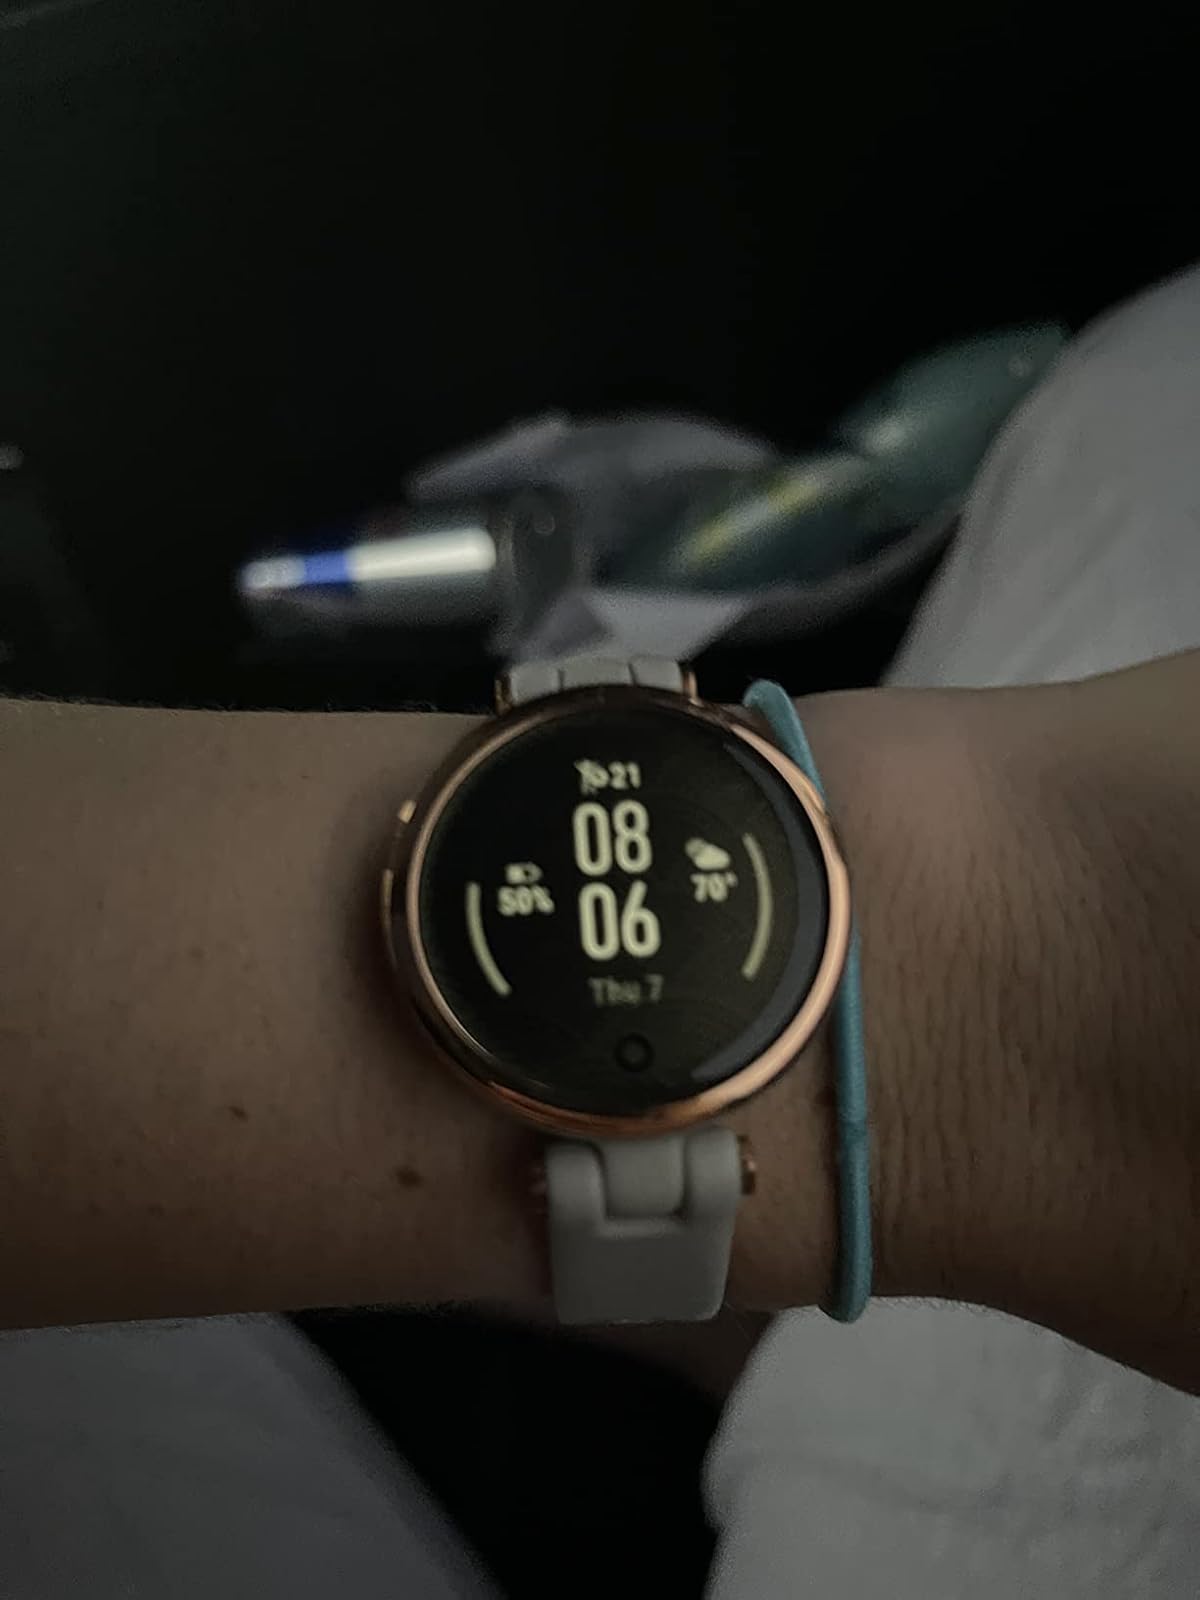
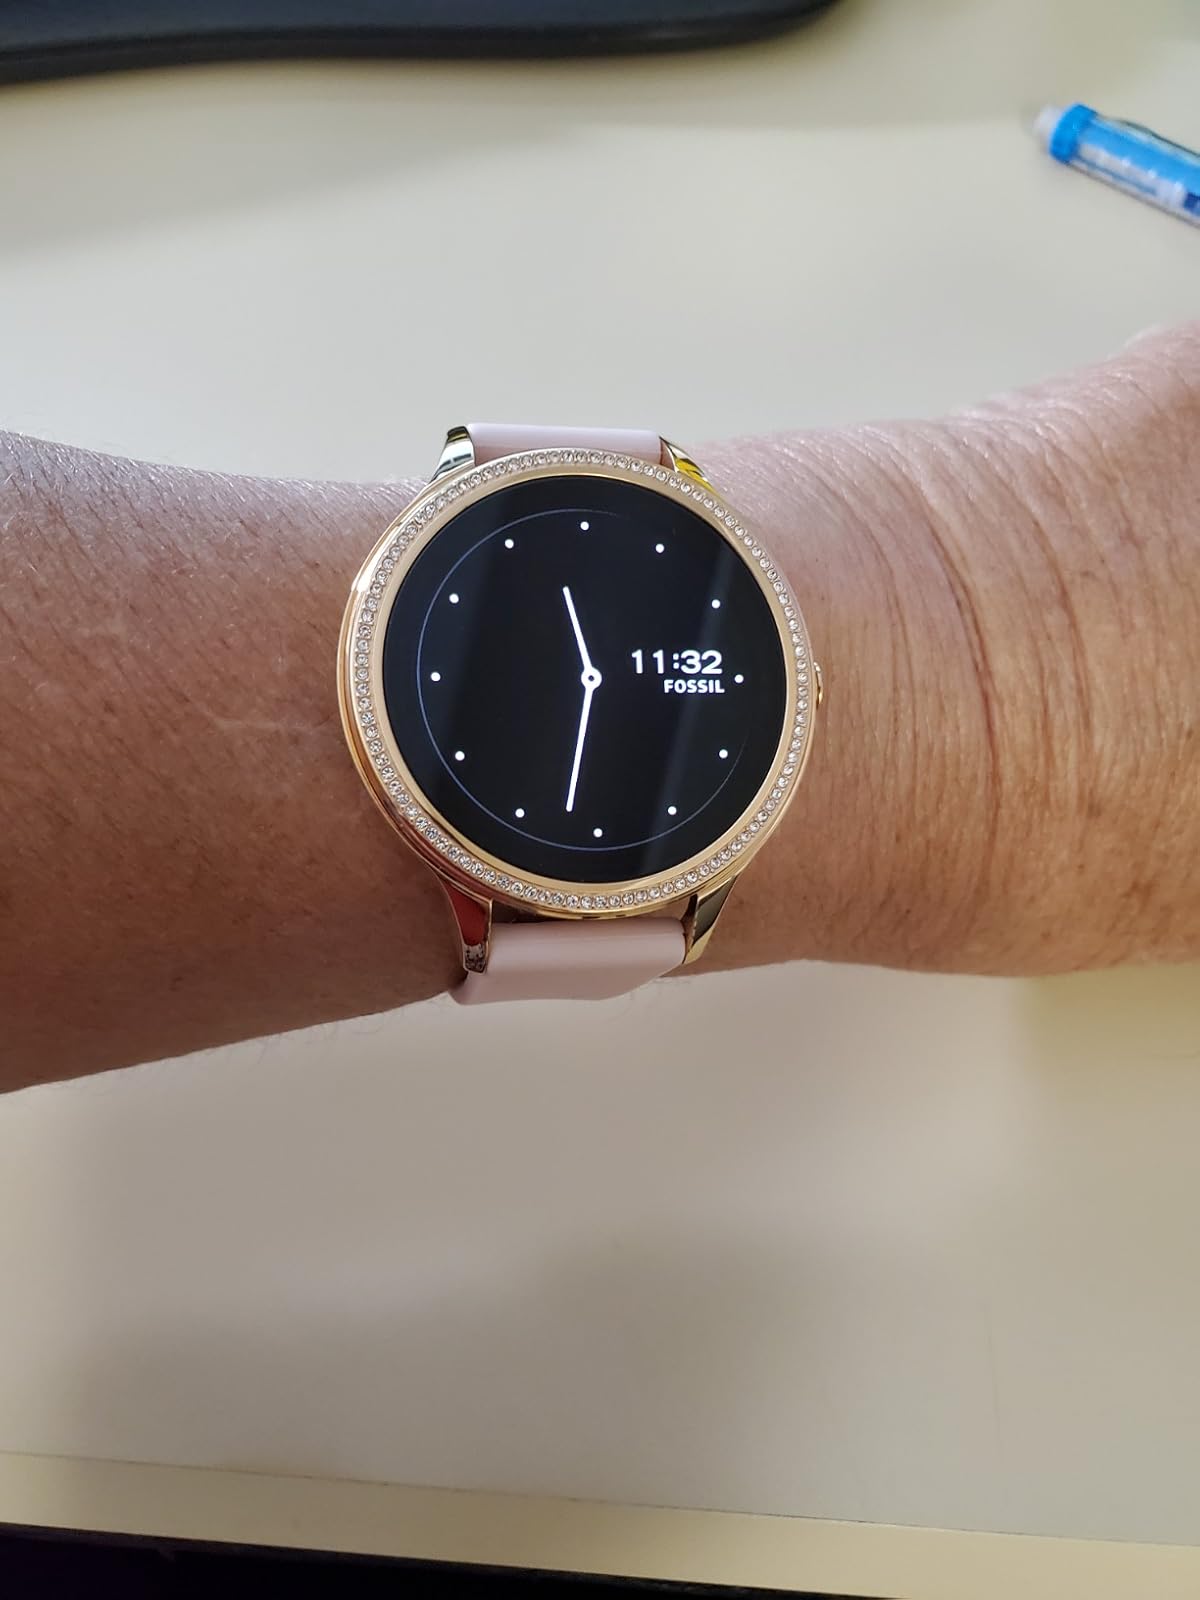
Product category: smartwatch
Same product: no